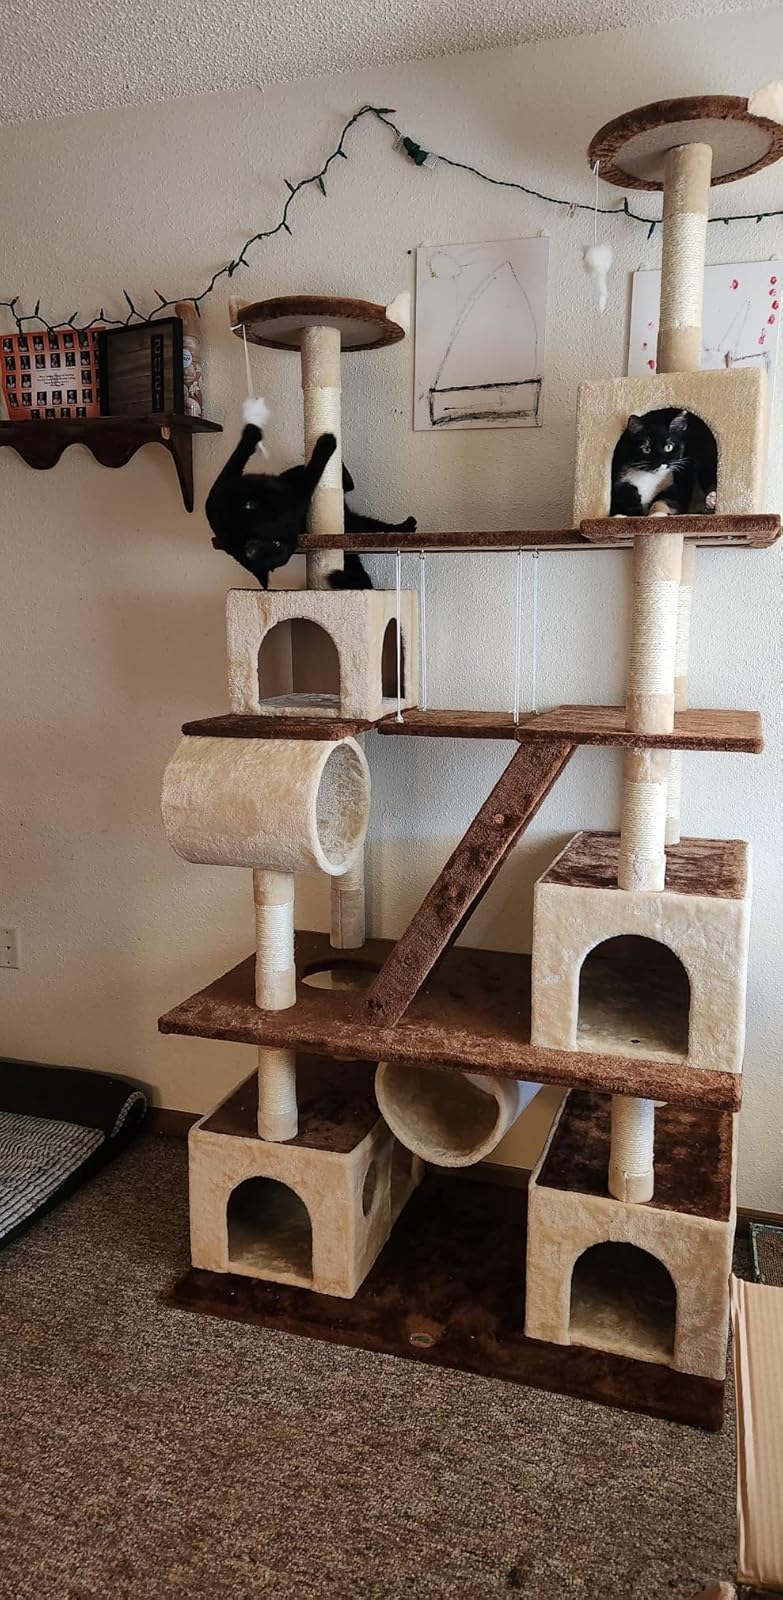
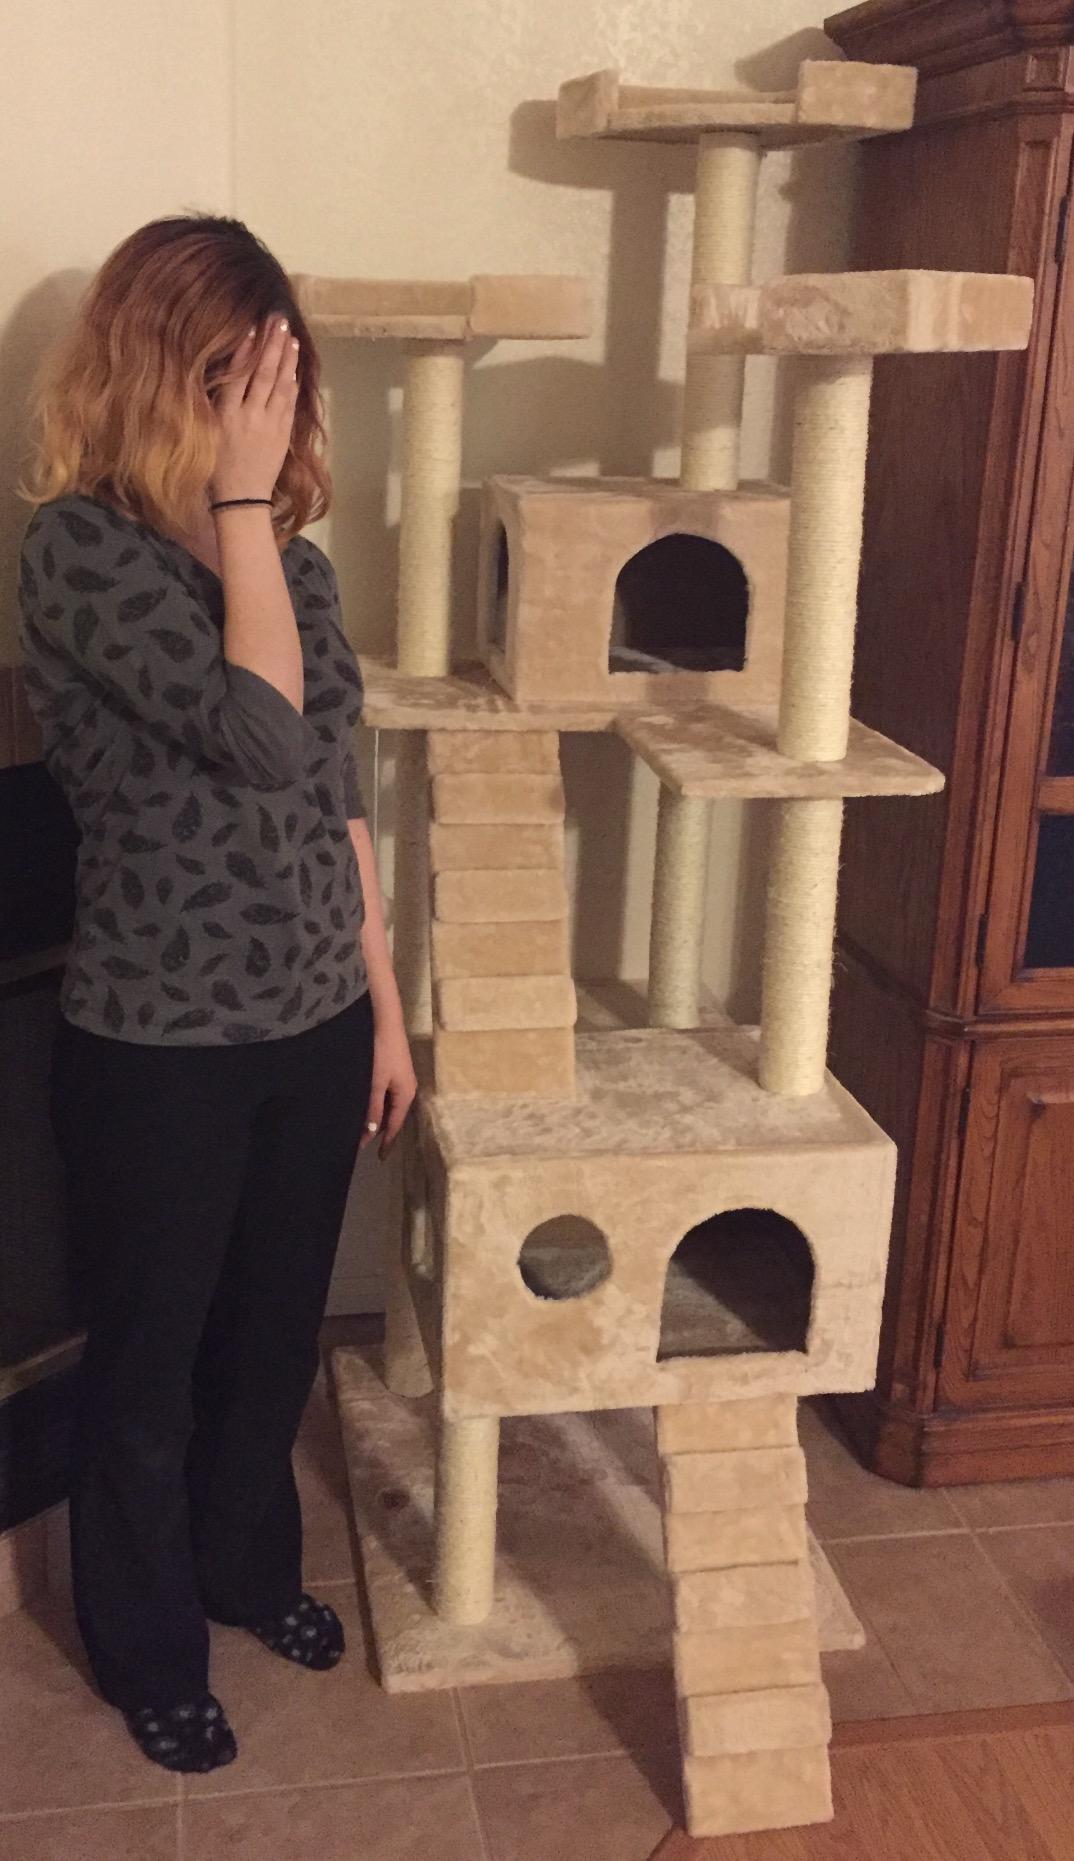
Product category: items_cat tree
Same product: no